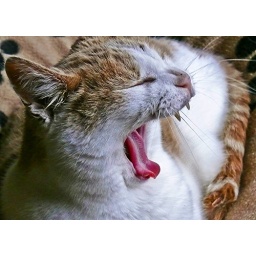
My neighbors cat yawning after a rough afternoon of sleeping in the sun by the window.